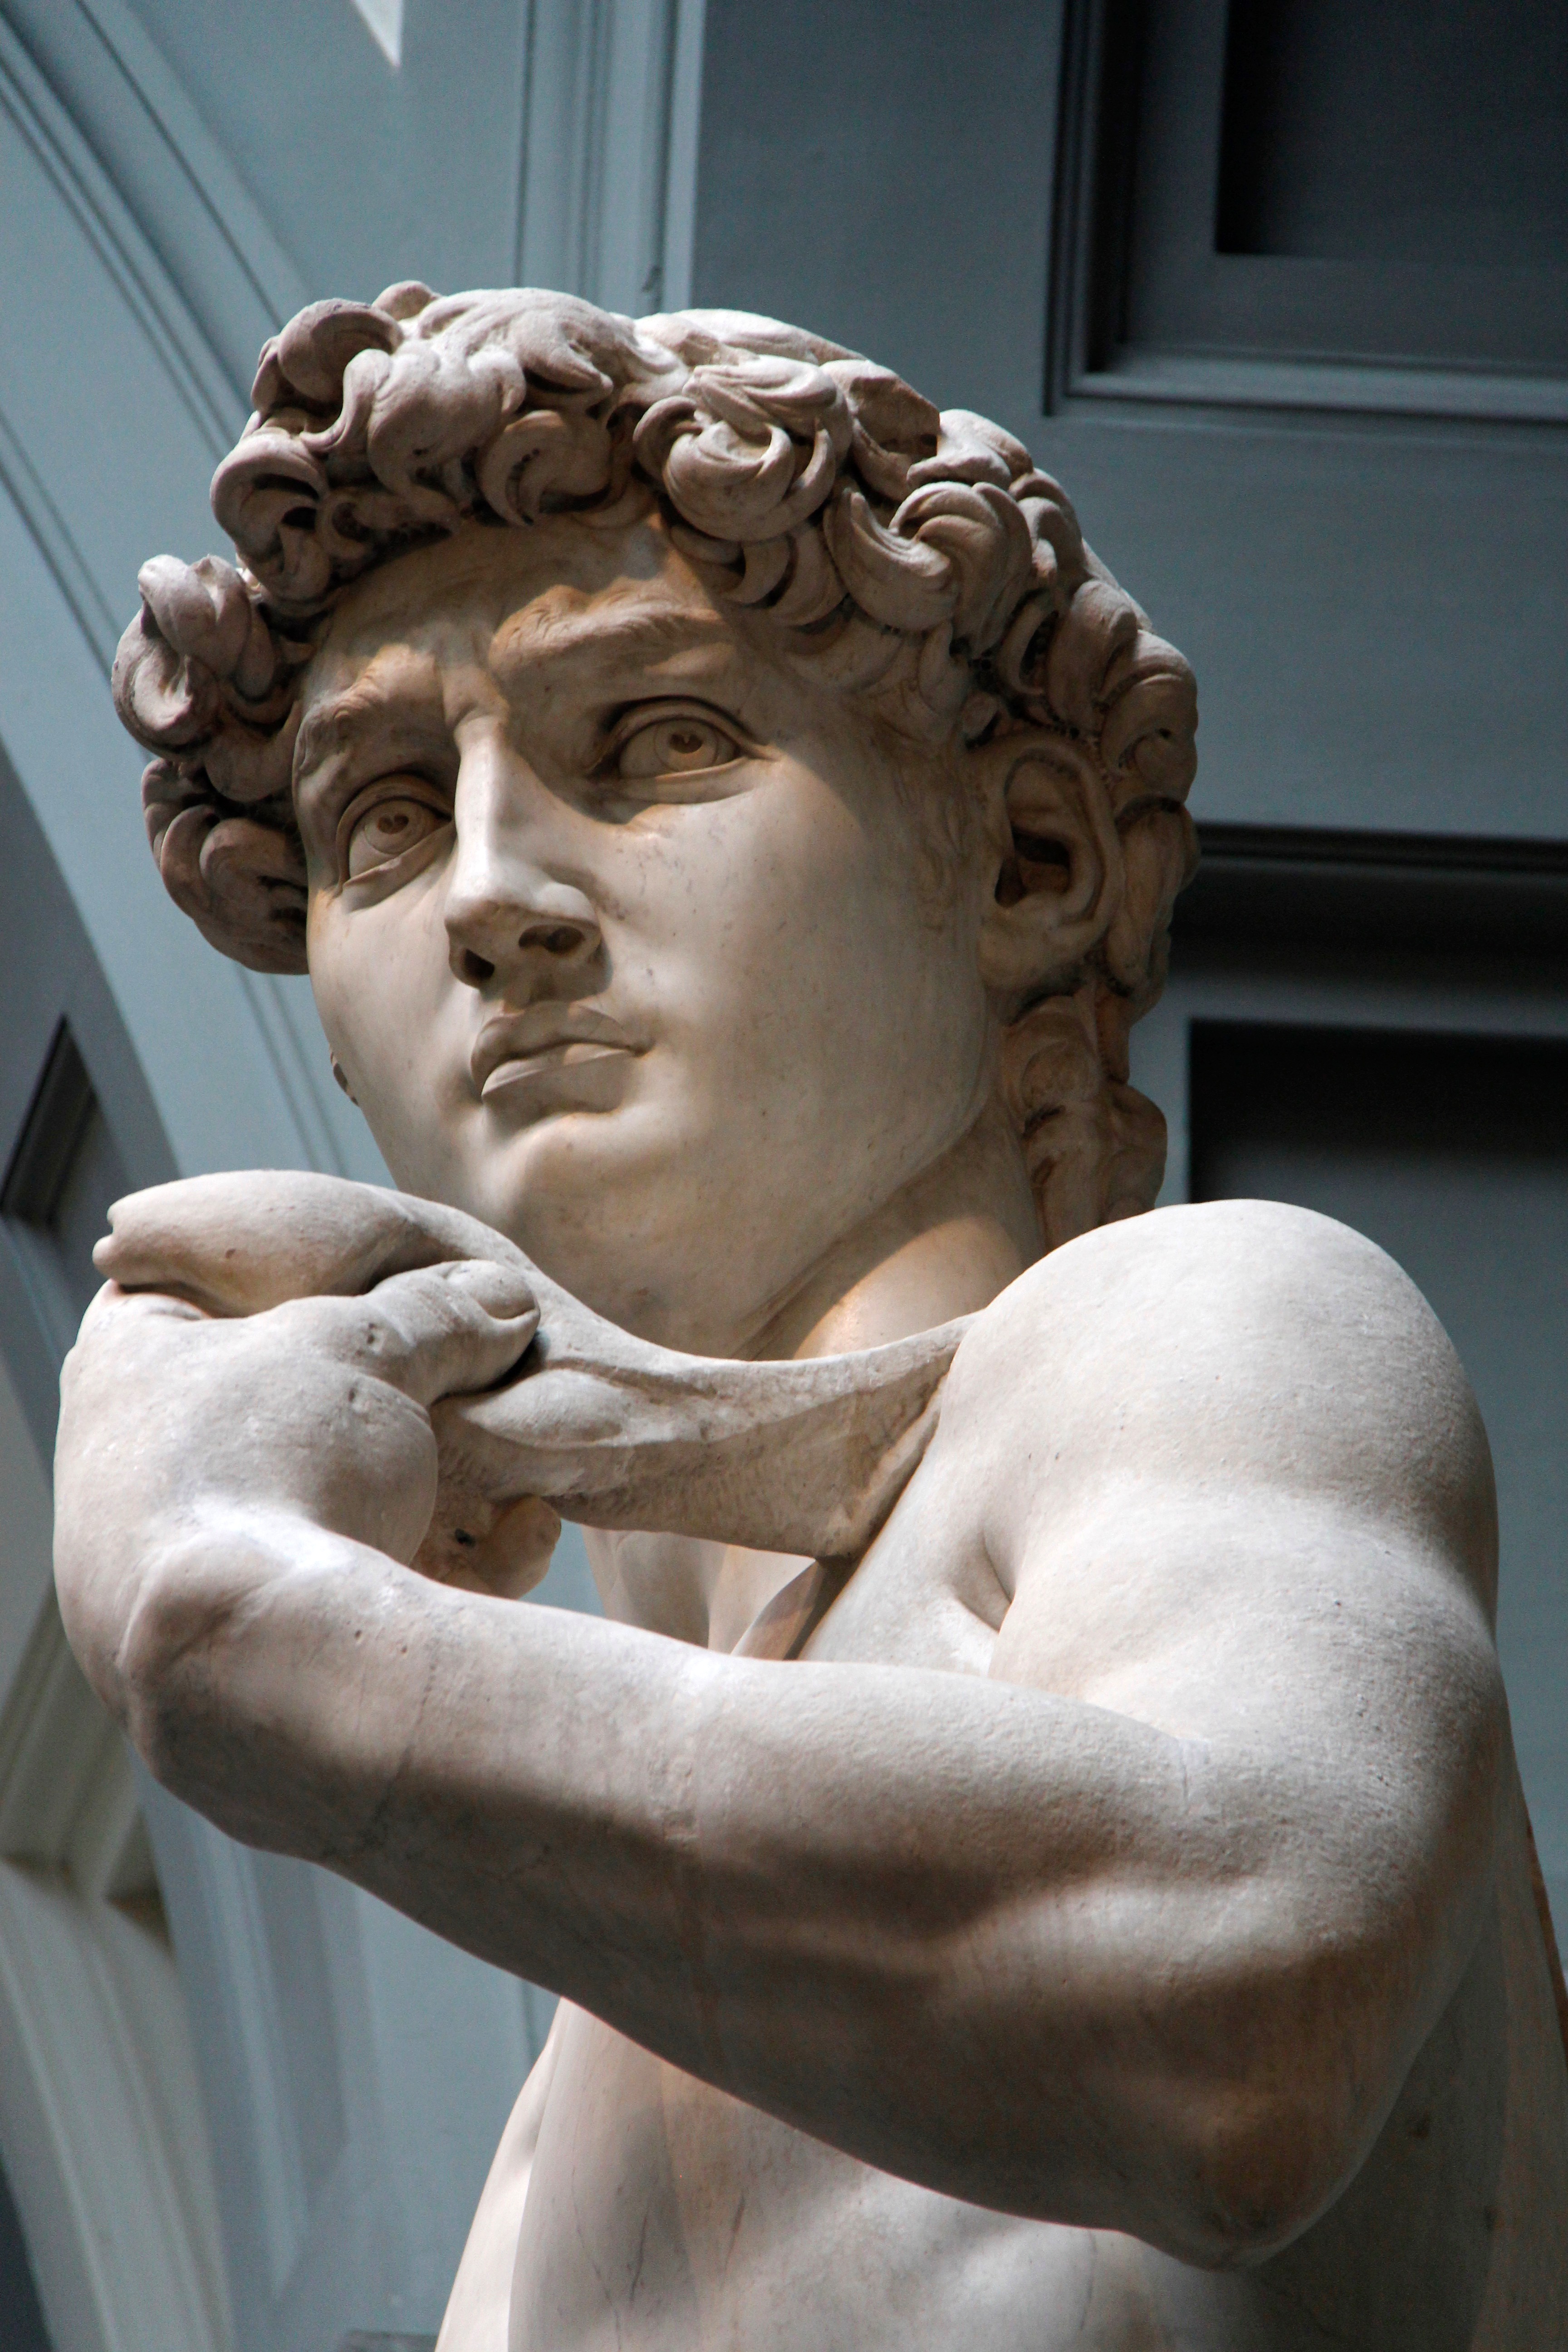
man, antique, monument, male, statue, italy, tourism, muscular, sculpture, art, temple, head, marble, carving, michelangelo, florence, david, body, masterpiece, ancient history, nonbuilding structure, classical sculpture